WASR-series rifles

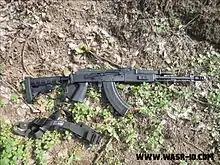
GP WASR-10/63 customized with aftermarket parts

The GP (General Purpose) WASR-10 is a 7.62×39mm caliber semi-automatic rifle that has been offered since the end of the Federal assault weapons ban. Factory-original rifles only support single-stack, low-capacity magazines (10-rounds).